Brian Kan

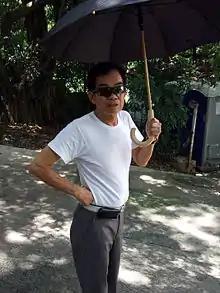
Kan outside his residence in 2011

Brian Kan Ping-chee (24 November 1937 – 12 February 2022) was a five-time champion horse trainer and politician in Hong Kong.